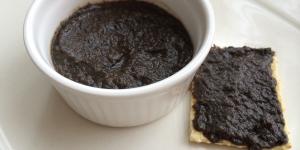
pate de aceitunas negras